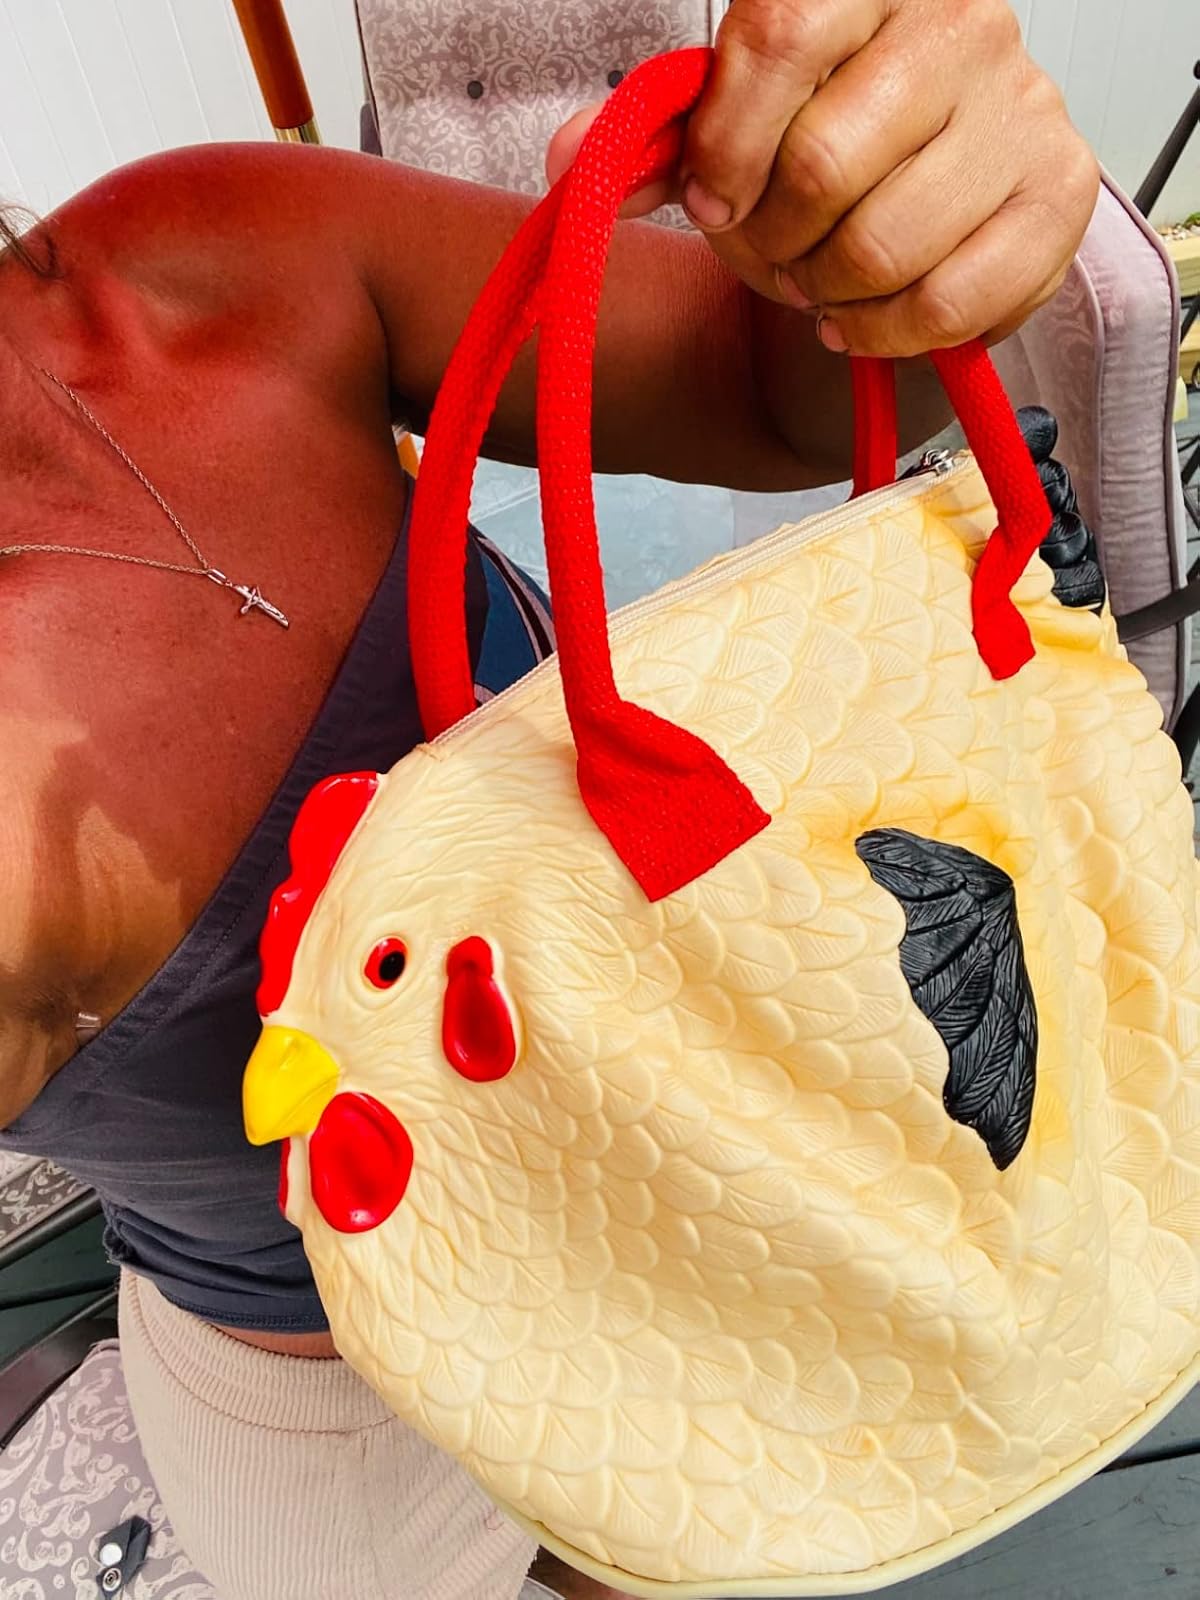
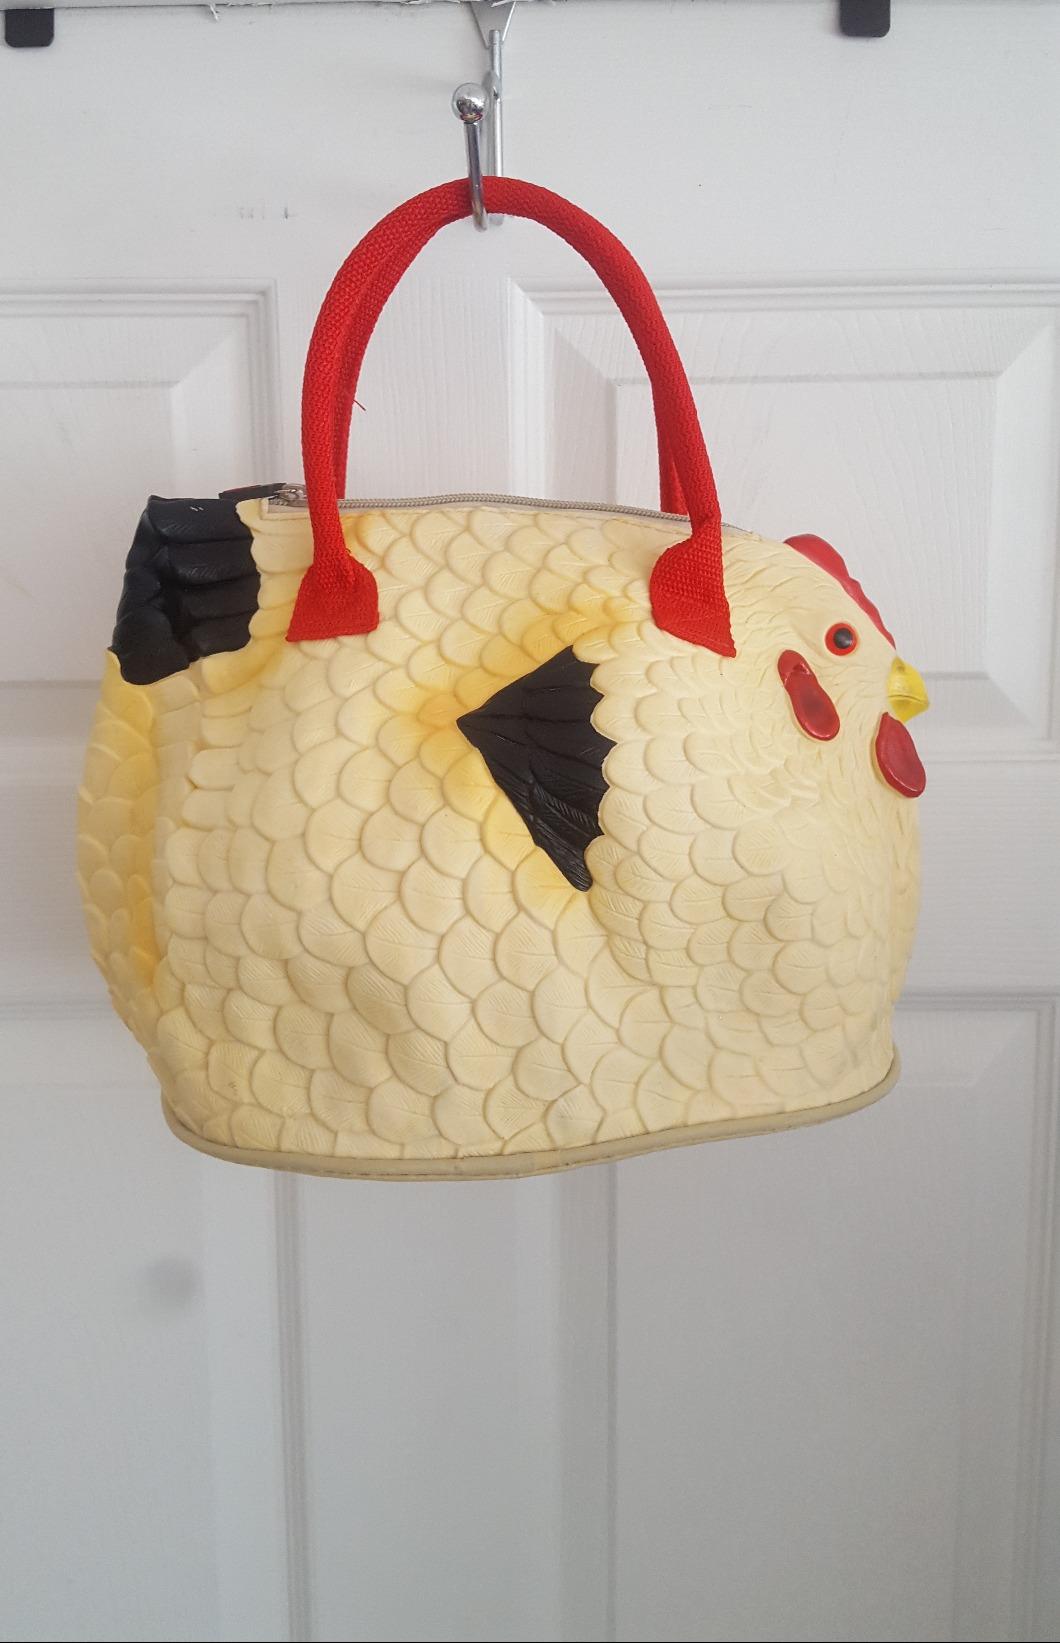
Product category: accessories_handbag
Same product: yes